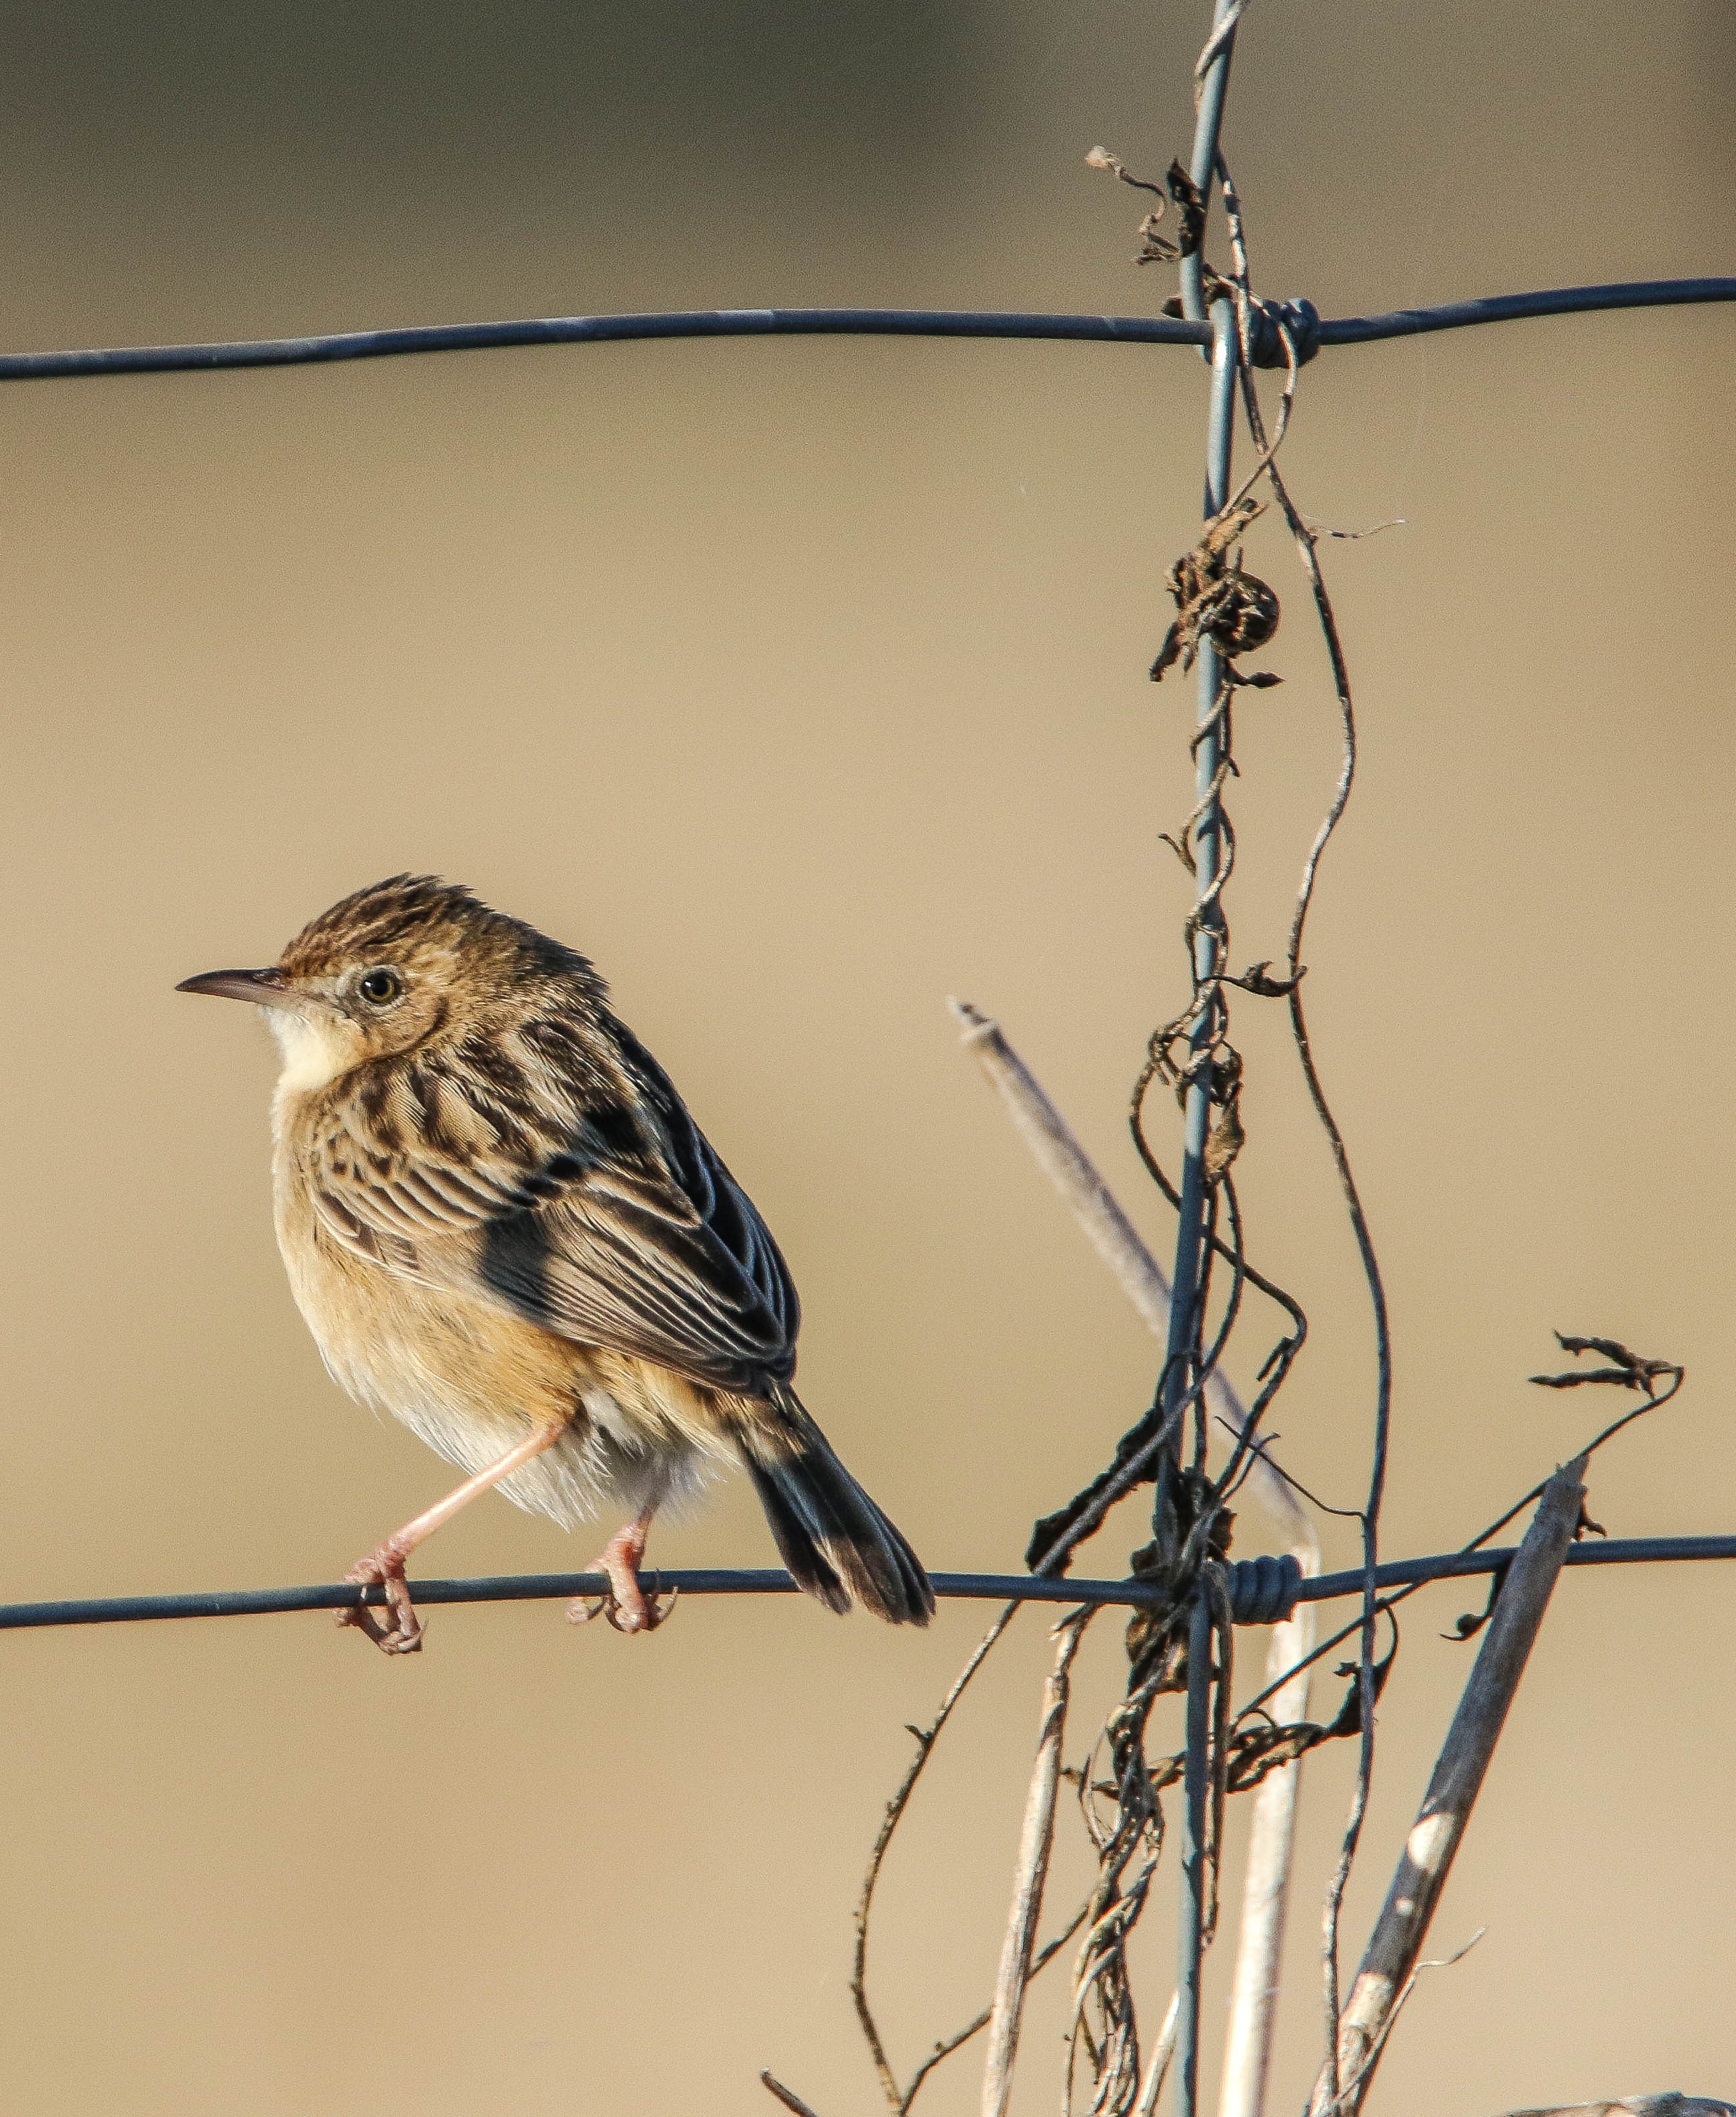
nature, branch, bird, wing, wildlife, fauna, twig, life, vertebrate, sparrow, finch, wren, perching bird